Girlschool

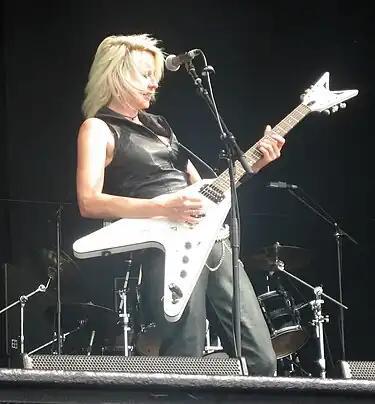
Lead guitarist Jackie 'Jax' Chambers playing live at Bloodstock Open Air 2009

Girlschool went back in action in 1992, recruiting Jackie Carrera on bass and recording "Girlschool", their first self-produced album, which was distributed worldwide by the British indie label Communiqué Records. The lower visibility of the album distributed by an indie label marked the definitive transition to cult status for the band, renouncing to many expectations of big sales. Girlschool were now their own managers, relying on their solid live show and on their reputation with promoters and other artists to get gigs and work. As stated in an interview to the British television show "Raw Power", Girlschool would "play in every single toilet that we can find!"